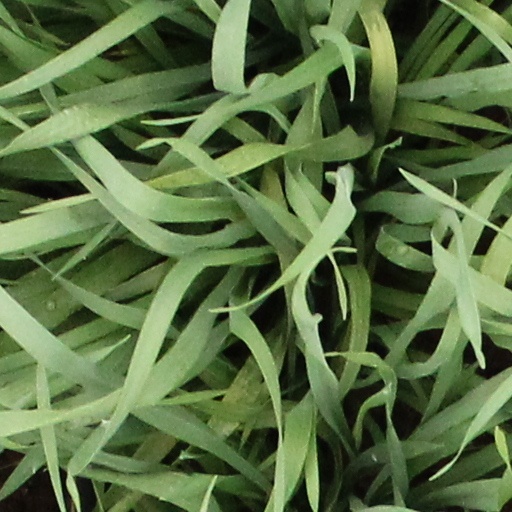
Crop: wheat